Mystique (film character)

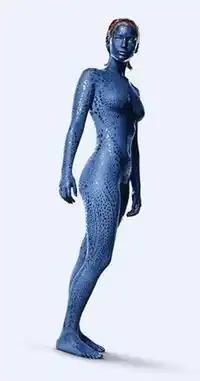
Jennifer Lawrence as Mystique in the 2014 film "".

In order to prepare Rebecca Romijn-Stamos for playing the role, the special effects makeup team covered her with silicon prosthestics on three quarters of her body, with the remaining spots being painted blue. This process took eight hours to apply and two to remove, forcing Romijn-Stamos to undertake 24 hour workdays to play the role. Mystique morphing to or from other characters were handled through computer-generated imagery. This was cut down to six-and-a-half hours at the end of the filming of "X-Men" (2000), while for "X2" (2003), it had been cut down to four-and-a-half hours. The prosthetics were devised by makeup specialist Gordon Smith, who made them out of a combination of silicone and latex, which made them self-adhesive and not requiring any glue while also being recyclable. Smith claimed Mystique to be the most challenging character to create makeup for, and that his materials were also used for Sabretooth's makeup.